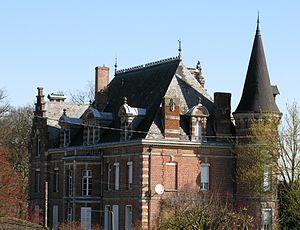
Baizieux est une commune française située dans le département de la Somme en région Hauts-de-France.
Cet article recense de manière non exhaustive les châteaux, maisons fortes, mottes castrales, situés dans le département français de la Somme. Il est fait état des inscriptions et classements au titre des monuments historiques.
Paul Delefortrie né le 10 avril 1843 à Tourcoing et décédé le 4 septembre 1910 à Amiens, est un architecte français.